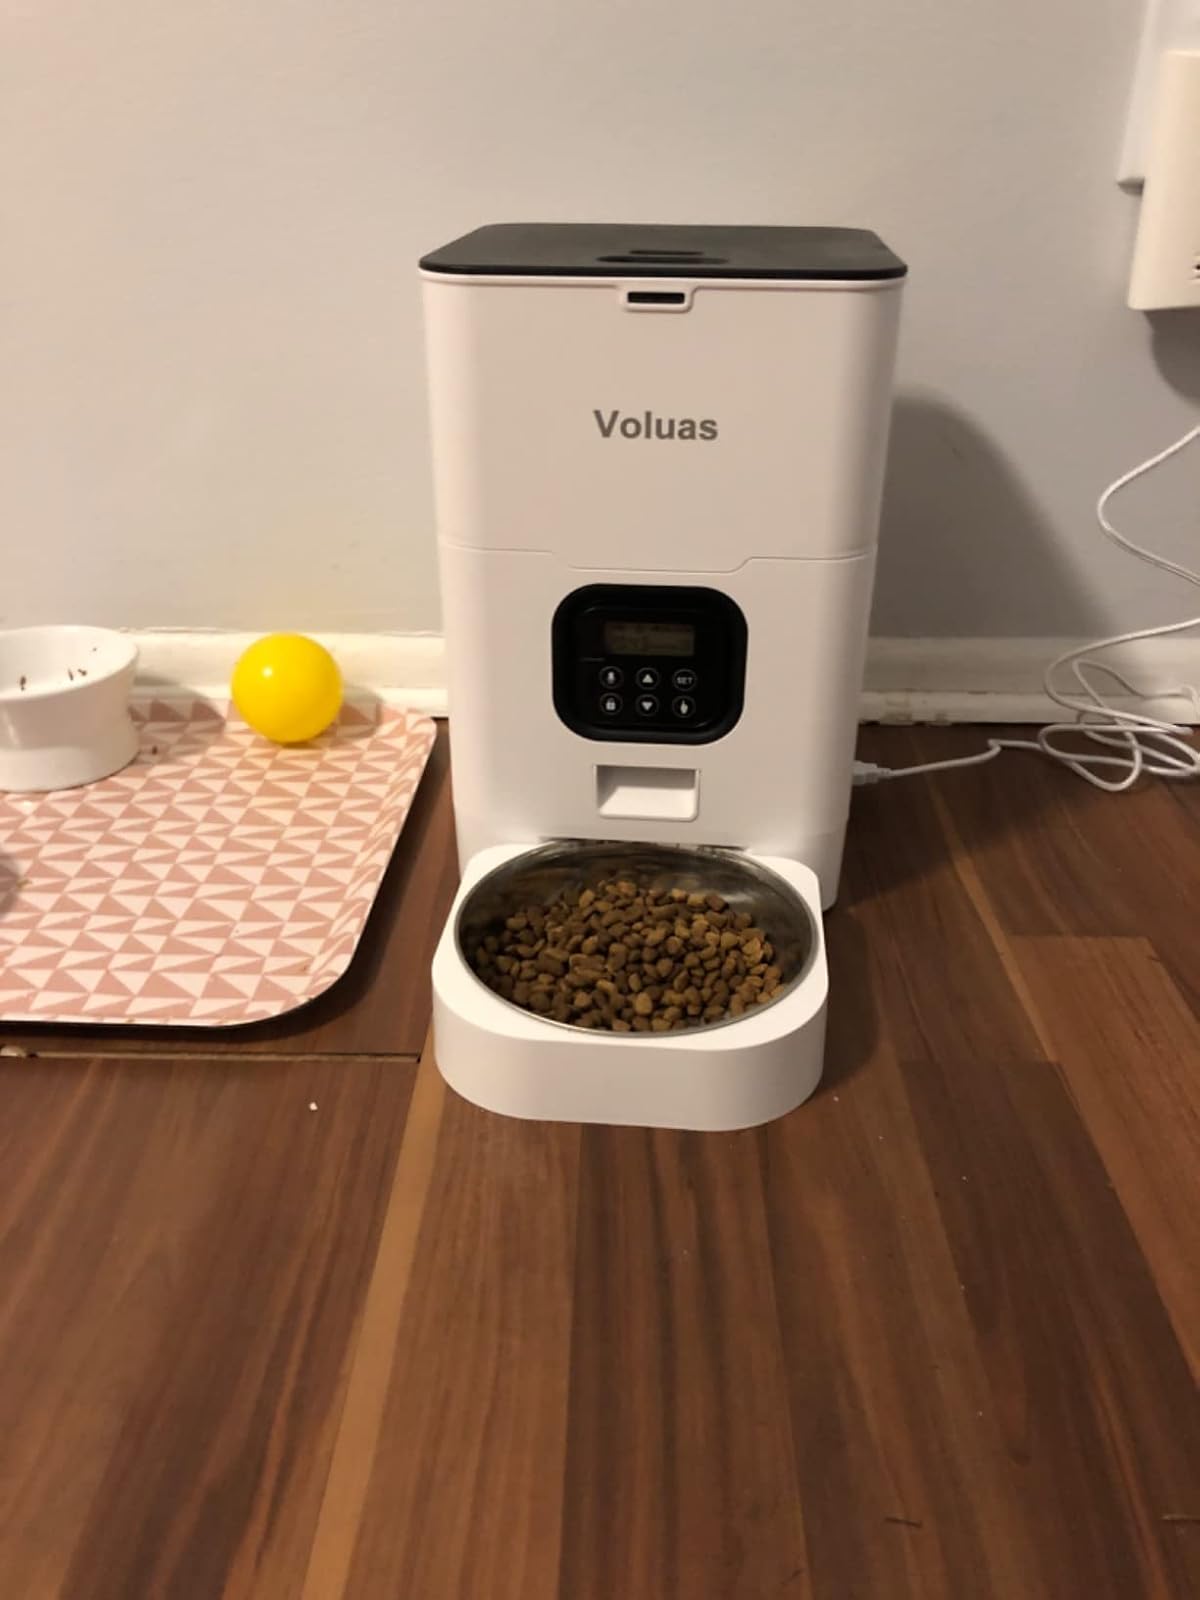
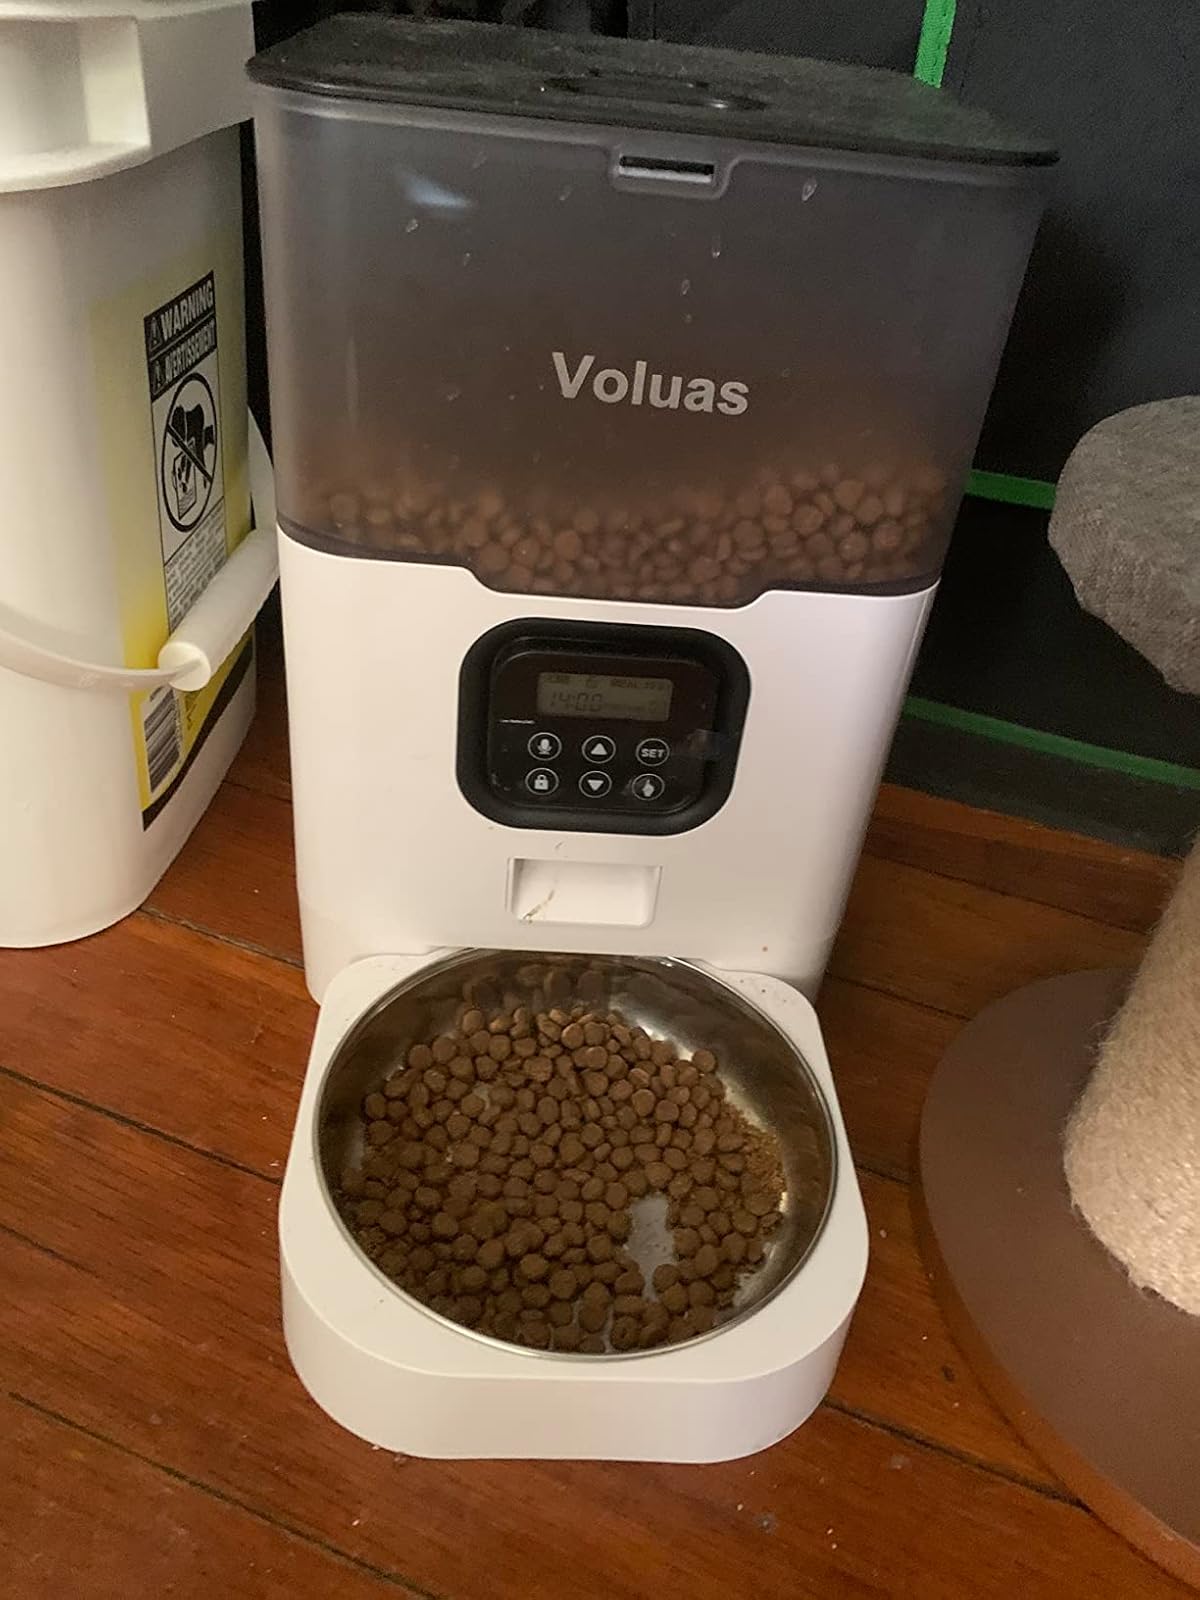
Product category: items_feeder
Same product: no